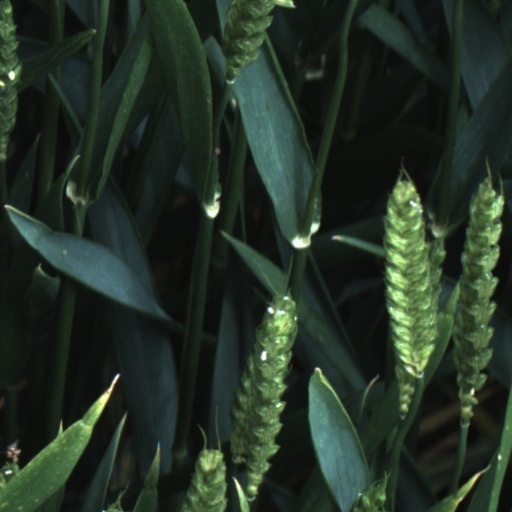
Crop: wheat